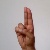
The image shows a hand gesture representing the letter 'U' in Indian Sign Language.